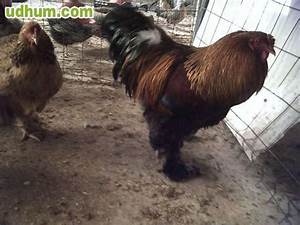
Label: chicken